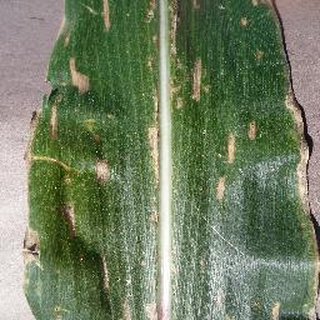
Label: corn_cercospora_leaf_spot